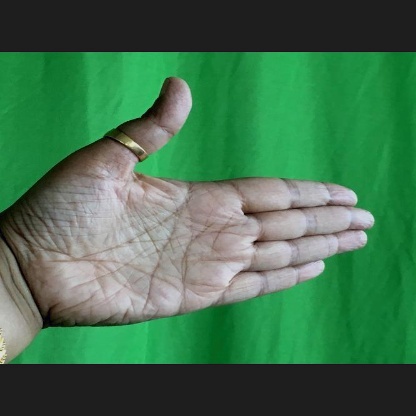
Mudra: Ardhachandran